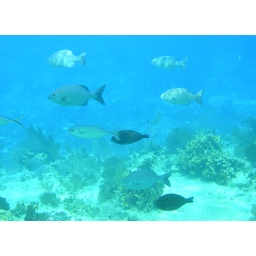
Another photo from our glass bottom boat excursion in Cozumel.